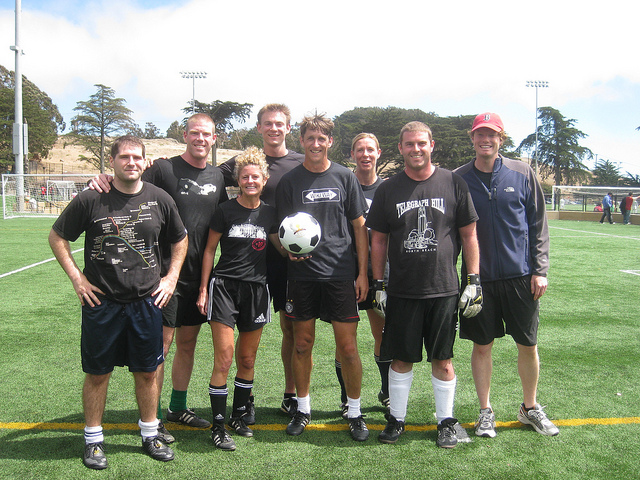
một người phụ nữ đang đứng cạnh các nam cầu thủ bóng đá ở trên sân